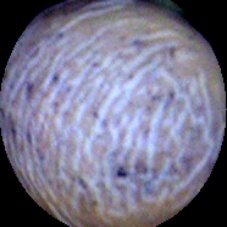
Label: Spotted